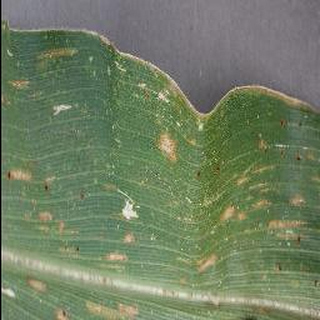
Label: corn_cercospora_leaf_spot